Kandahar (2023 film)

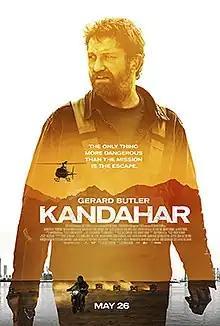
Theatrical release poster

Kandahar, titled Mission Kandahar in Canada, is a 2023 American spy action thriller film directed by Ric Roman Waugh and written by Mitchell LaFortune. The film stars Gerard Butler (who is also a producer) and features a supporting cast that includes Ali Fazal, Navid Negahban, Bahador Foladi, Nina Toussaint-White, Tom Rhys Harries, Vassilis Koukalani, Mark Arnold, Corey Johnson, and Travis Fimmel. Loosely based on actual events, the story follows a CIA operative and his translator who flee Afghanistan after their covert mission is exposed.